Ethnic groups in Baltimore

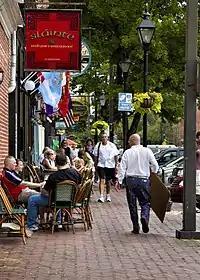
Sláinte Irish Pub and Restaurant, August 2010.

The first Germans began to immigrate to Baltimore in the 17th century. During the 1800s, the Port of Baltimore was the second-leading port of entry for immigrants, after Ellis Island in New York City. Many Germans immigrated to Baltimore during this time. In 2000, 18.7%, or 478,646, of the Baltimore metropolitan area's population were of German descent, making it the largest European ancestral group.